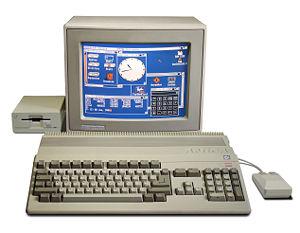
Commodore Business Machines Ltd est une société d'électronique d'origine américaine qui s'est rendue célèbre pour ses calculatrices électroniques et ses micro-ordinateurs jusqu'en 1994. Après une brève réapparition sur le marché des PC de jeu en 2007, la marque est acquise sous licence en 2010 par deux jeunes entrepreneurs pour devenir Commodore USA en Floride, jusqu'en 2013. Le 26 décembre 2014, deux entrepreneurs italiens rachètent les droits et raniment CBM à Londres, pour la fabrication de téléphones mobiles.
L'Amiga 500 est le premier modèle d'entrée de gamme de la famille d'ordinateurs personnels Amiga de Commodore International. Il sort en 1987, deux ans après l'Amiga 1000, en même temps que le modèle haut de gamme Amiga 2000. Il est en concurrence directe avec l'Atari 520ST. L'Amiga 500+ sortie en 1991 en est une version légèrement améliorée.
L’Amiga est une famille d’ordinateurs personnels commercialisée par Commodore International entre 1985 et 1994. Dans les années 1990, il est très populaire sur la scène démo, parmi les amateurs de jeux vidéo et dans l'industrie de la vidéo. Dans les années 1980, l'Amiga offrait en standard un affichage plus coloré et plus animé, un meilleur son et un système d'exploitation plus avancé que la plupart de ses concurrents.